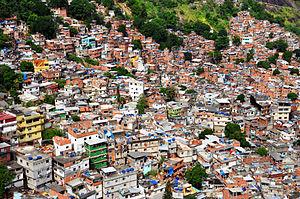
Call of Duty : Modern Warfare 2 est un jeu de tir à la première personne développé par Infinity Ward, et édité par Activision. Il bénéficie d'une sortie mondiale sur consoles Xbox 360, PlayStation 3 ainsi que sur Microsoft Windows le 10 novembre 2009.